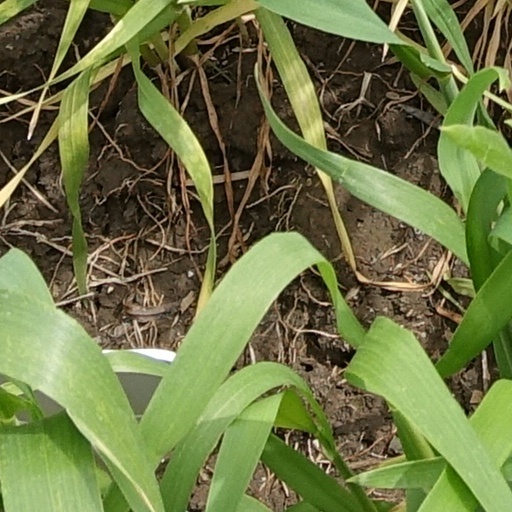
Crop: wheat